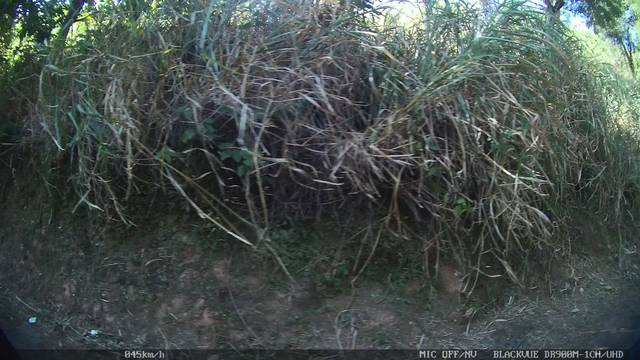
Region: Brazil
Coordinates: -19.95, -43.953